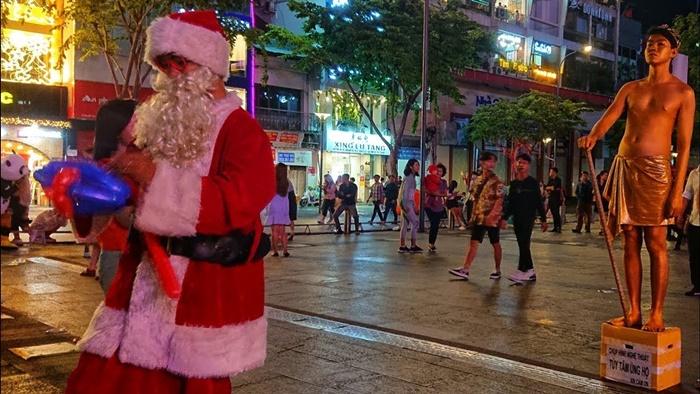
có một ông già noel xuất hiện ở trên phố